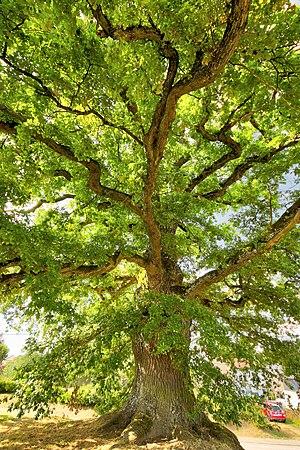
Chêne pédonculé (quercus robur) à l'intersection entre la rue du moulin et la rue du stade à Waldweistroff
Les arbres remarquables de France sont des arbres vivants exceptionnels par leur âge, leurs dimensions, leur forme, leur passé ou encore leur légende. Ces ligneux représentent un patrimoine naturel et culturel qui doit être conservé. Certains ont été classés « monument naturel » dans les années 1930.
Waldweistroff est une commune française située dans le département de la Moselle, en région Grand Est.